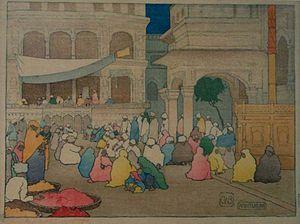
Charles William Bartlett est un artiste-peintre britannique.